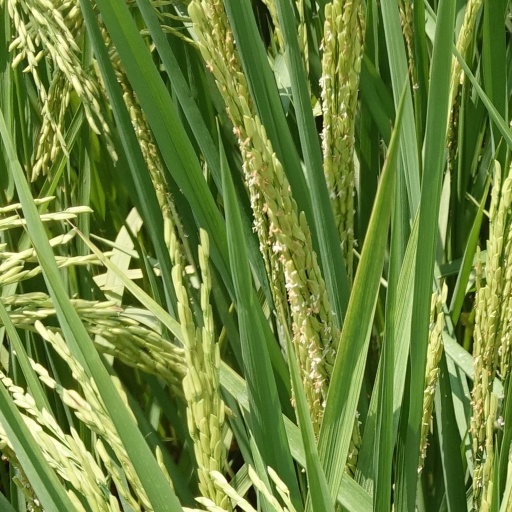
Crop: rice